Electrostatic precipitator

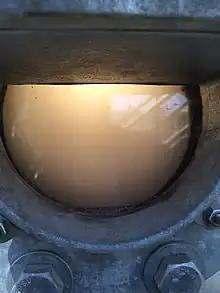
Example of "dirty" process gas with 100% opacity entering a WESP in a metallurgical sulfuric acid plant. A backlight is used to illuminate the process gas.

Plate precipitators are commonly marketed to the public as air purifier devices or as a permanent replacement for furnace filters, but all have the undesirable attribute of being somewhat messy to clean. A negative side-effect of electrostatic precipitation devices is the potential production of toxic ozone and . However, electrostatic precipitators offer benefits over other air purifications technologies, such as HEPA filtration, which require expensive filters and can become "production sinks" for many harmful forms of bacteria.